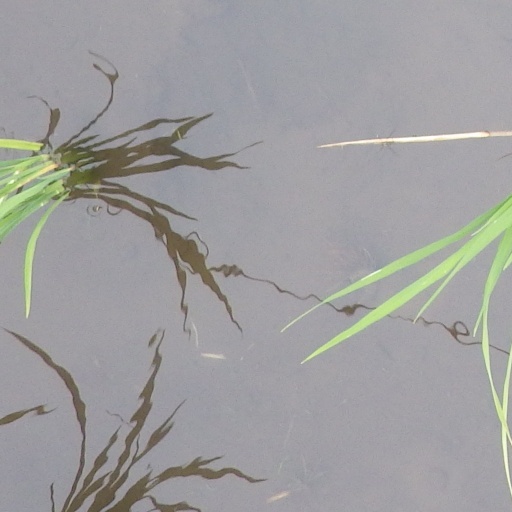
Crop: rice